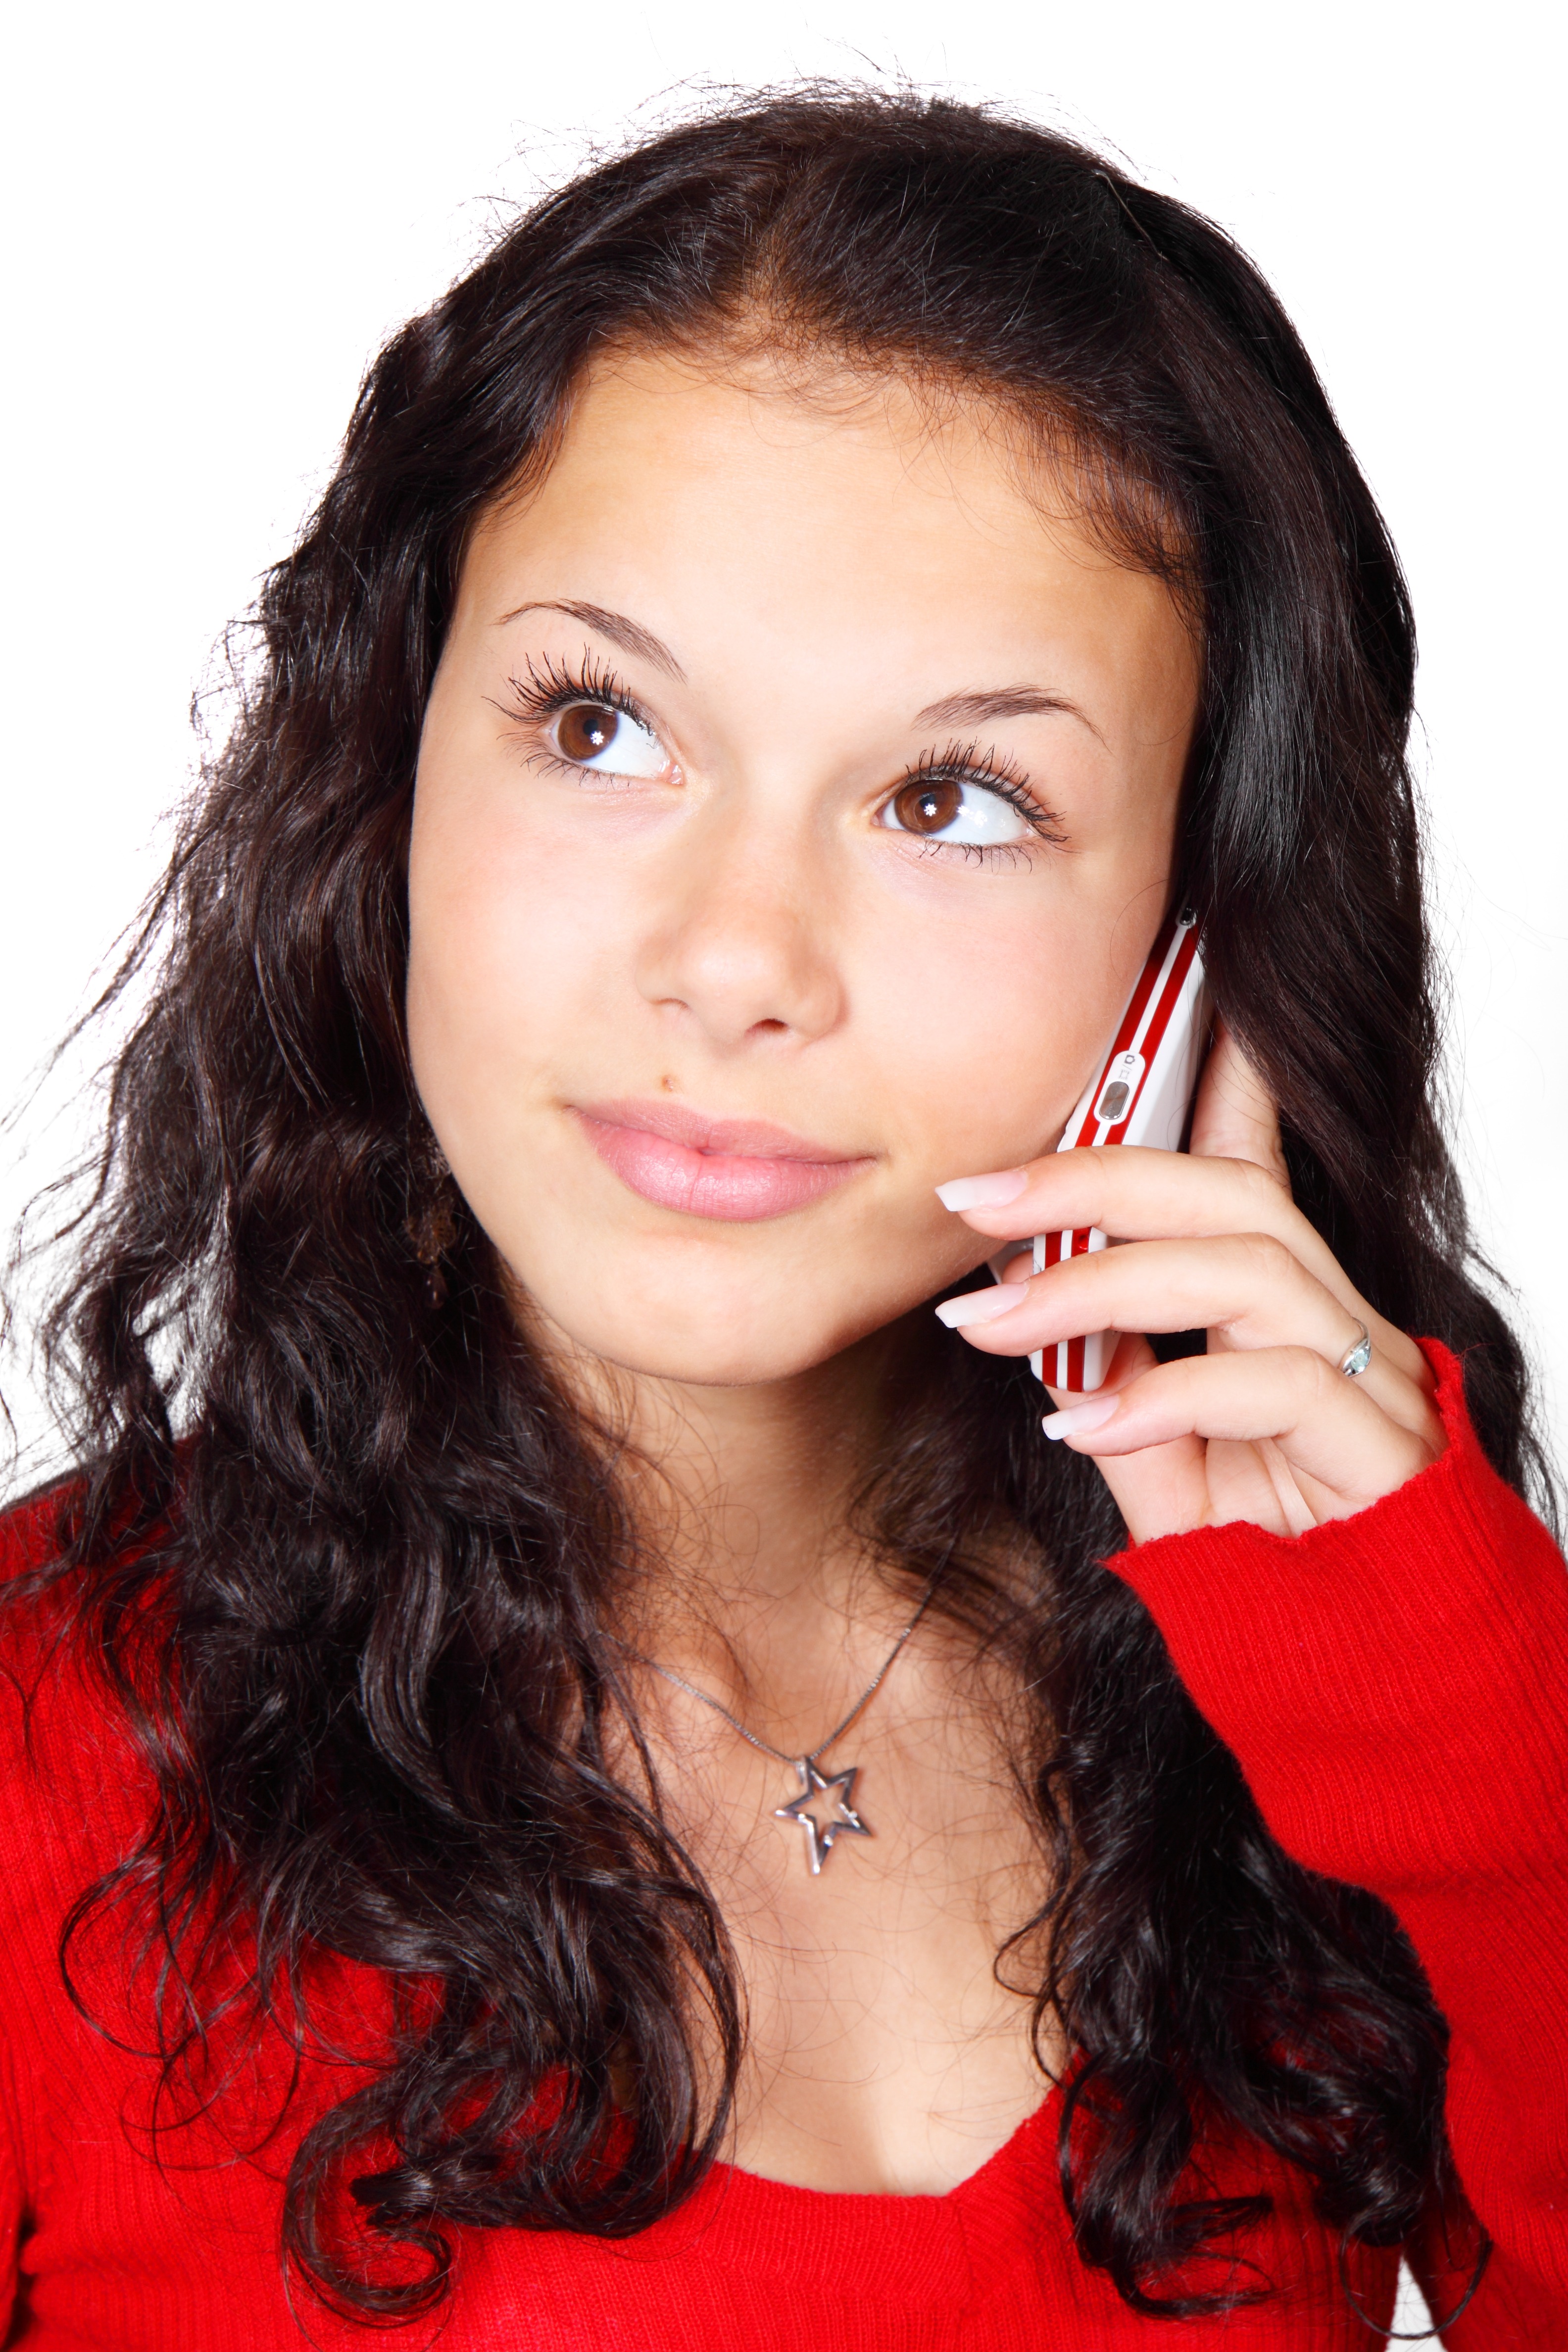
mobile, person, woman, hair, photography, female, singer, portrait, model, young, red, phone, telephone, communication, lip, hairstyle, smile, eyebrow, mouth, conversation, long hair, talk, human body, black hair, face, nose, cheek, happy, talking, eye, head, call, cellphone, calling, skin, beauty, organ, cellular, cell, abdomen, photo shoot, brown hair, portrait photography